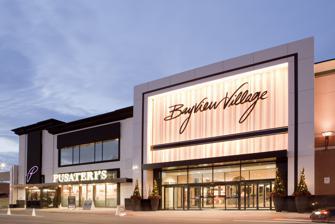
Building: Bayview Village Shopping Centre
Country: Canada
Year built: 1963
Shopping mall in Toronto, Canada Bayview Village Shopping Centre Bayview Village Shopping Centre Coordinates 43°46′07″N 79°23′09″W / 43.768661°N 79.385812°W / 43.768661; -79.385812 Address 2901 Bayview Avenue Toronto , Ontario M2K 1E6 Opening date 1963 ; 62 years ago ( 1963 ) Developer Orlando Corporation Owner QuadReal (BCIMC) No. of stores and services 110 No. of anchor tenants 2 – Loblaws , Shoppers Drug Mart Total retail floor area 444,000 square feet (41,200 m 2 ) No. of floors 1 Website www .bayviewvillageshops .com Mall Interior Southwest entrance near Loblaws under a previous design Bayview Village Shopping Centre is a shopping mall in Toronto , Ontario , Canada. The 440,000-square-foot (41,000 m 2 ) shopping mall is located at the northeast corner of Bayview Avenue and Sheppard Avenue in the former city of North York . It has a total of 110 stores, the anchor stores being Loblaws , Shoppers Drug Mart and LCBO . History Bayview Village was built in the 1960s as an open-air mall. It was one of the numerous post-World War II small neighbourhood community malls that were built in the inner suburbs of Toronto where residential neighbourhoods were growing. All of these community plazas were strip malls with one or two anchors. By the 1990s, shopping trends changed to power centres anchored by big-box stores , and many of these community malls, such as Honeydale Mall in the Etobicoke area of Toronto, declined during this time. However, Bayview Village Mall stayed competitive as its owners frequently overhauled the property to keep up with current trends. To distinguish itself from larger shopping centres, the owners of Bayview Village gentrified and sought out high-end independent boutiques not available in larger malls. Bayview Village Mall was the host of the first GAP store in Canada. Bayview Village Mall is located in the affluent neighbourhood of Bayview Village where significant transit-oriented condominium development has enabled it to thrive despite being close to the larger Fairview Mall . Since its redevelopment in 1998, the tenants of the mall have become more exclusive and aimed at the more affluent shoppers from the nearby areas of Bayview Village , Willowdale , York Mills , the Bridle Path , and Lawrence Park . It contains the "only North American outpost" of a number of high-end fashion designers, as well as outlets for luxury American designers such as Brooks Brothers and a branch of the expensive Toronto grocery store Pusateri's. The target customer for the Bayview Village Shopping Centre is female, over 30 years old, with an annual household income of over CA$ 100,000 . In 2013, the mall was conditionally sold for CA$500 million to a British Columbian property company. This was the biggest single property sale of 2013. Long time anchor store Kmart closed in 1998. The store was demolished and the location redeveloped to house a Chapters and a large LCBO store as well as additional mall space. In 2018, Chapters closed its doors and left the space vacant afterwards. As a result of changes proposed by the owner to develop the site, the LCBO store moved into the former Chapters location in 2019. Site development In August 2017, the owners proposed a major development of the site to add three residential towers on retail podiums as well as some additional low rise townhouse development and additional retail shops. The towers will be located on the existing surface parking area and additional underground parking is planned. The proposal has been revised following community input to include more parkland. It is currently being considered by the city planning department. References